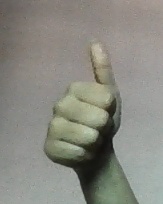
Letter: aleff